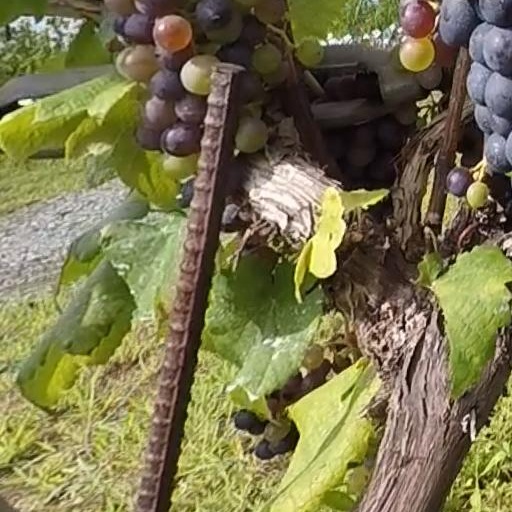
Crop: grape